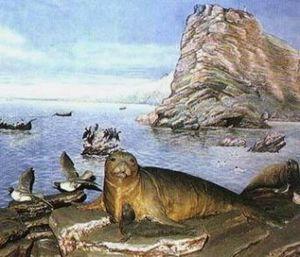
Monachus monachus albiventer, le phoque moine de la Mer Noire (espèce disparue)
Grigore Antipa est un naturaliste et océanographe roumain, né le 27 novembre 1867 à Botoșani et mort à Bucarest le 9 mars 1944. Spécialisé en écologie, en zoologie et en biologie marine, il était membre de l'Académie roumaine. Le muséum national d'histoire naturelle de Bucarest porte son nom.
Un musée d’histoire naturelle est un musée qui conserve et présente des collections de sciences naturelles mais aussi, assez fréquemment, d’anthropologie ou d’histoire des sciences.
Le Musée national d'histoire naturelle « Grigore Antipa » est le musée national d'histoire naturelle de la Roumanie, à Bucarest, sis dans son actuel local depuis 1906. Il doit son nom à l'un de ses directeurs, Grigore Antipa. Il fut ainsi nommé en 1933 par le Ministère de la culture de la Roumanie alors même que Grigore Antipa était encore en vie.
La liste des espèces d'animaux disparus d'Europe comptabilise les animaux éteints, réintroduits et disparus localement d'Europe du Pliocène à l'Holocène.